Health care in France

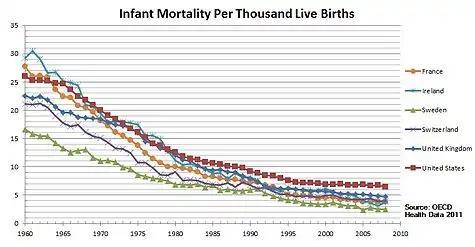
The reduction in infant mortality between 1960 and 2008 for France in comparison with Ireland, Switzerland, Sweden, the United Kingdom, and the United States.

The current system has undergone several changes since its foundation in 1945, though the basis of the system remains state planned and operated.